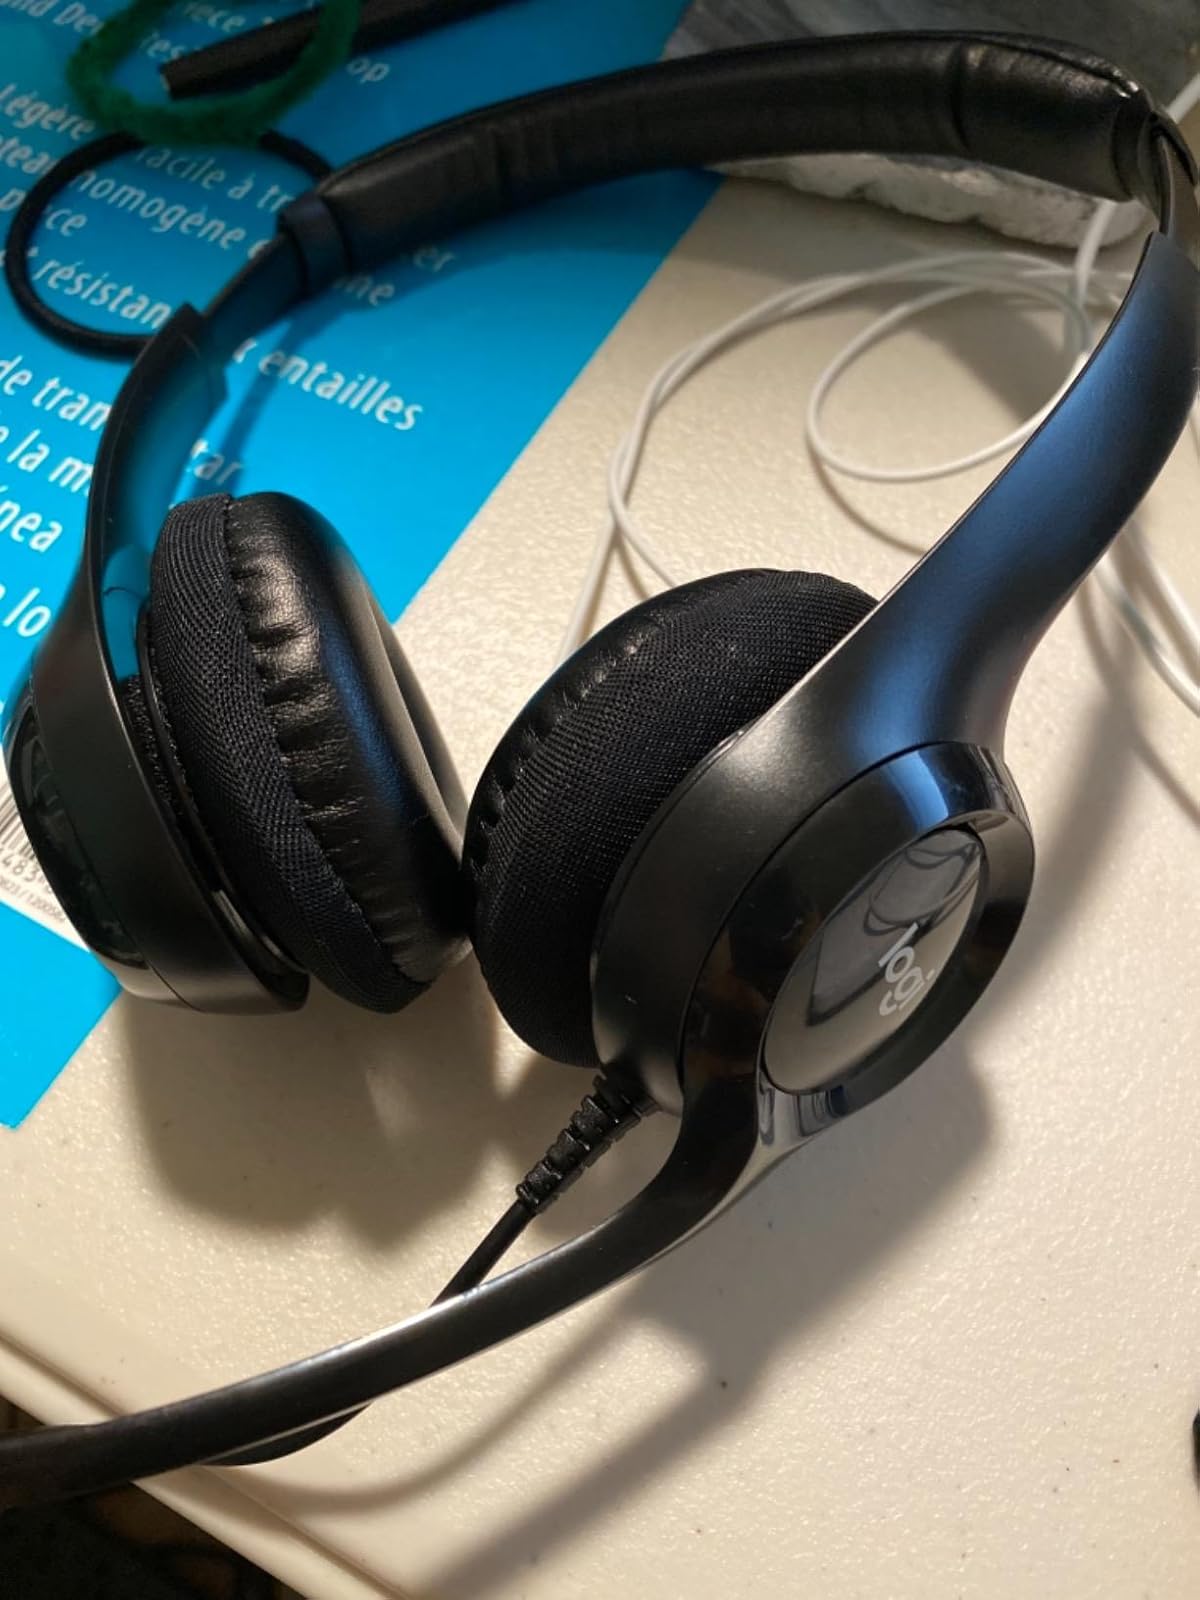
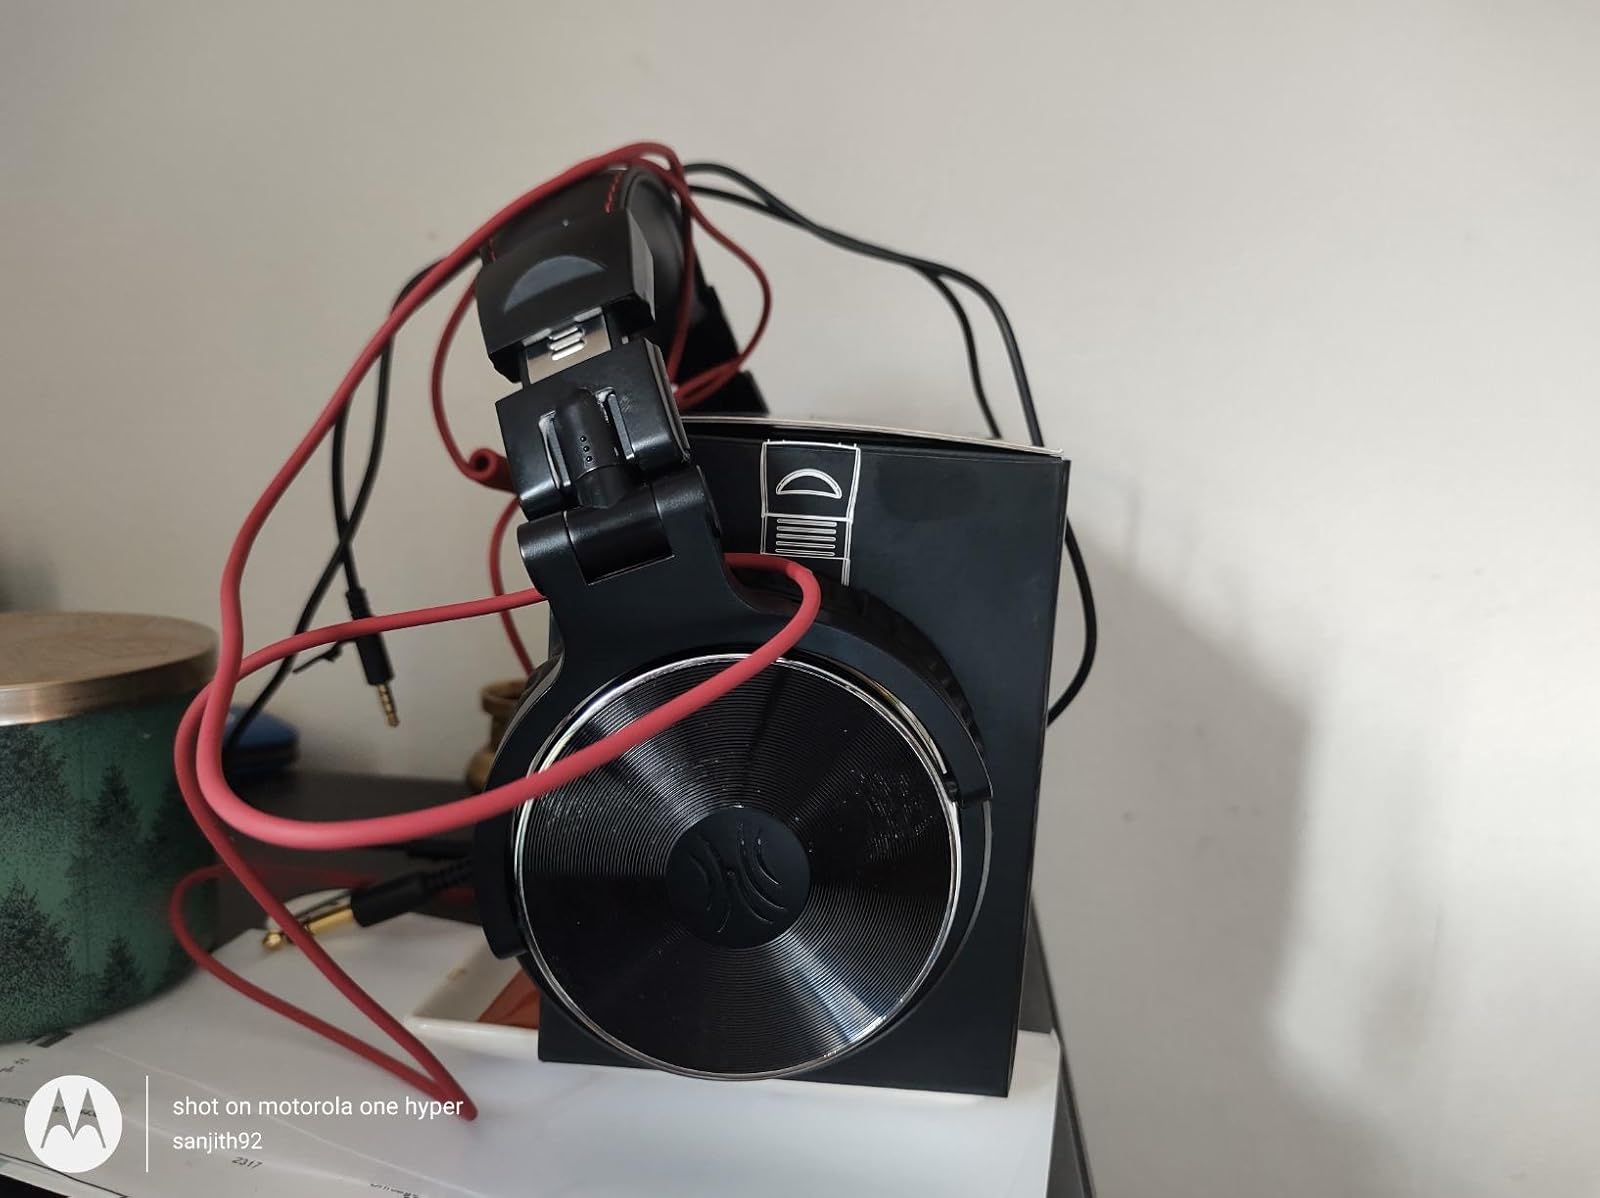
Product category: headphones
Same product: no